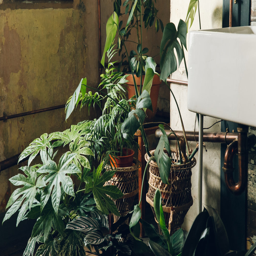
inside person , a plant - filled hair salon .